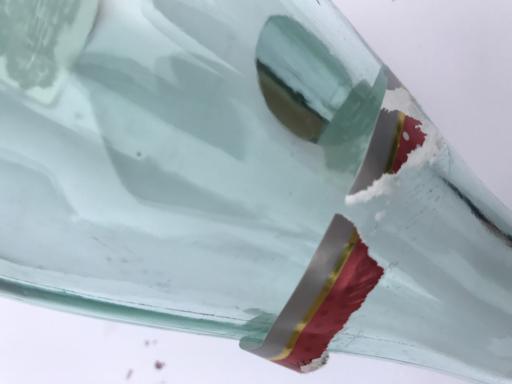
Waste category: glass